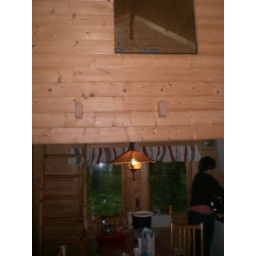
Window of my bedroom above the kitchen